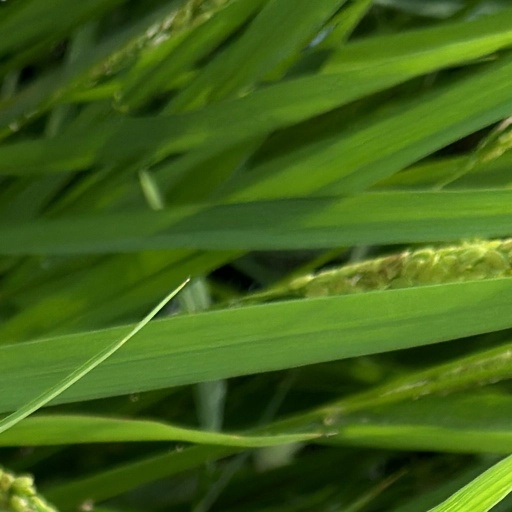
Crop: rice